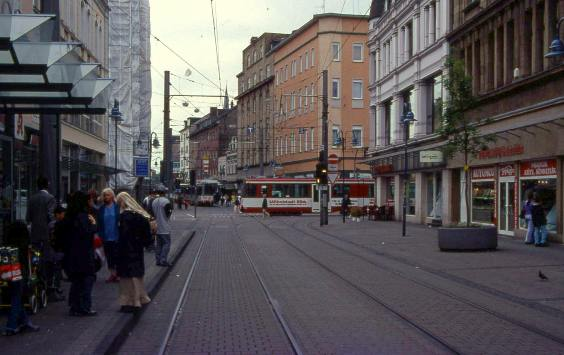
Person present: Yes